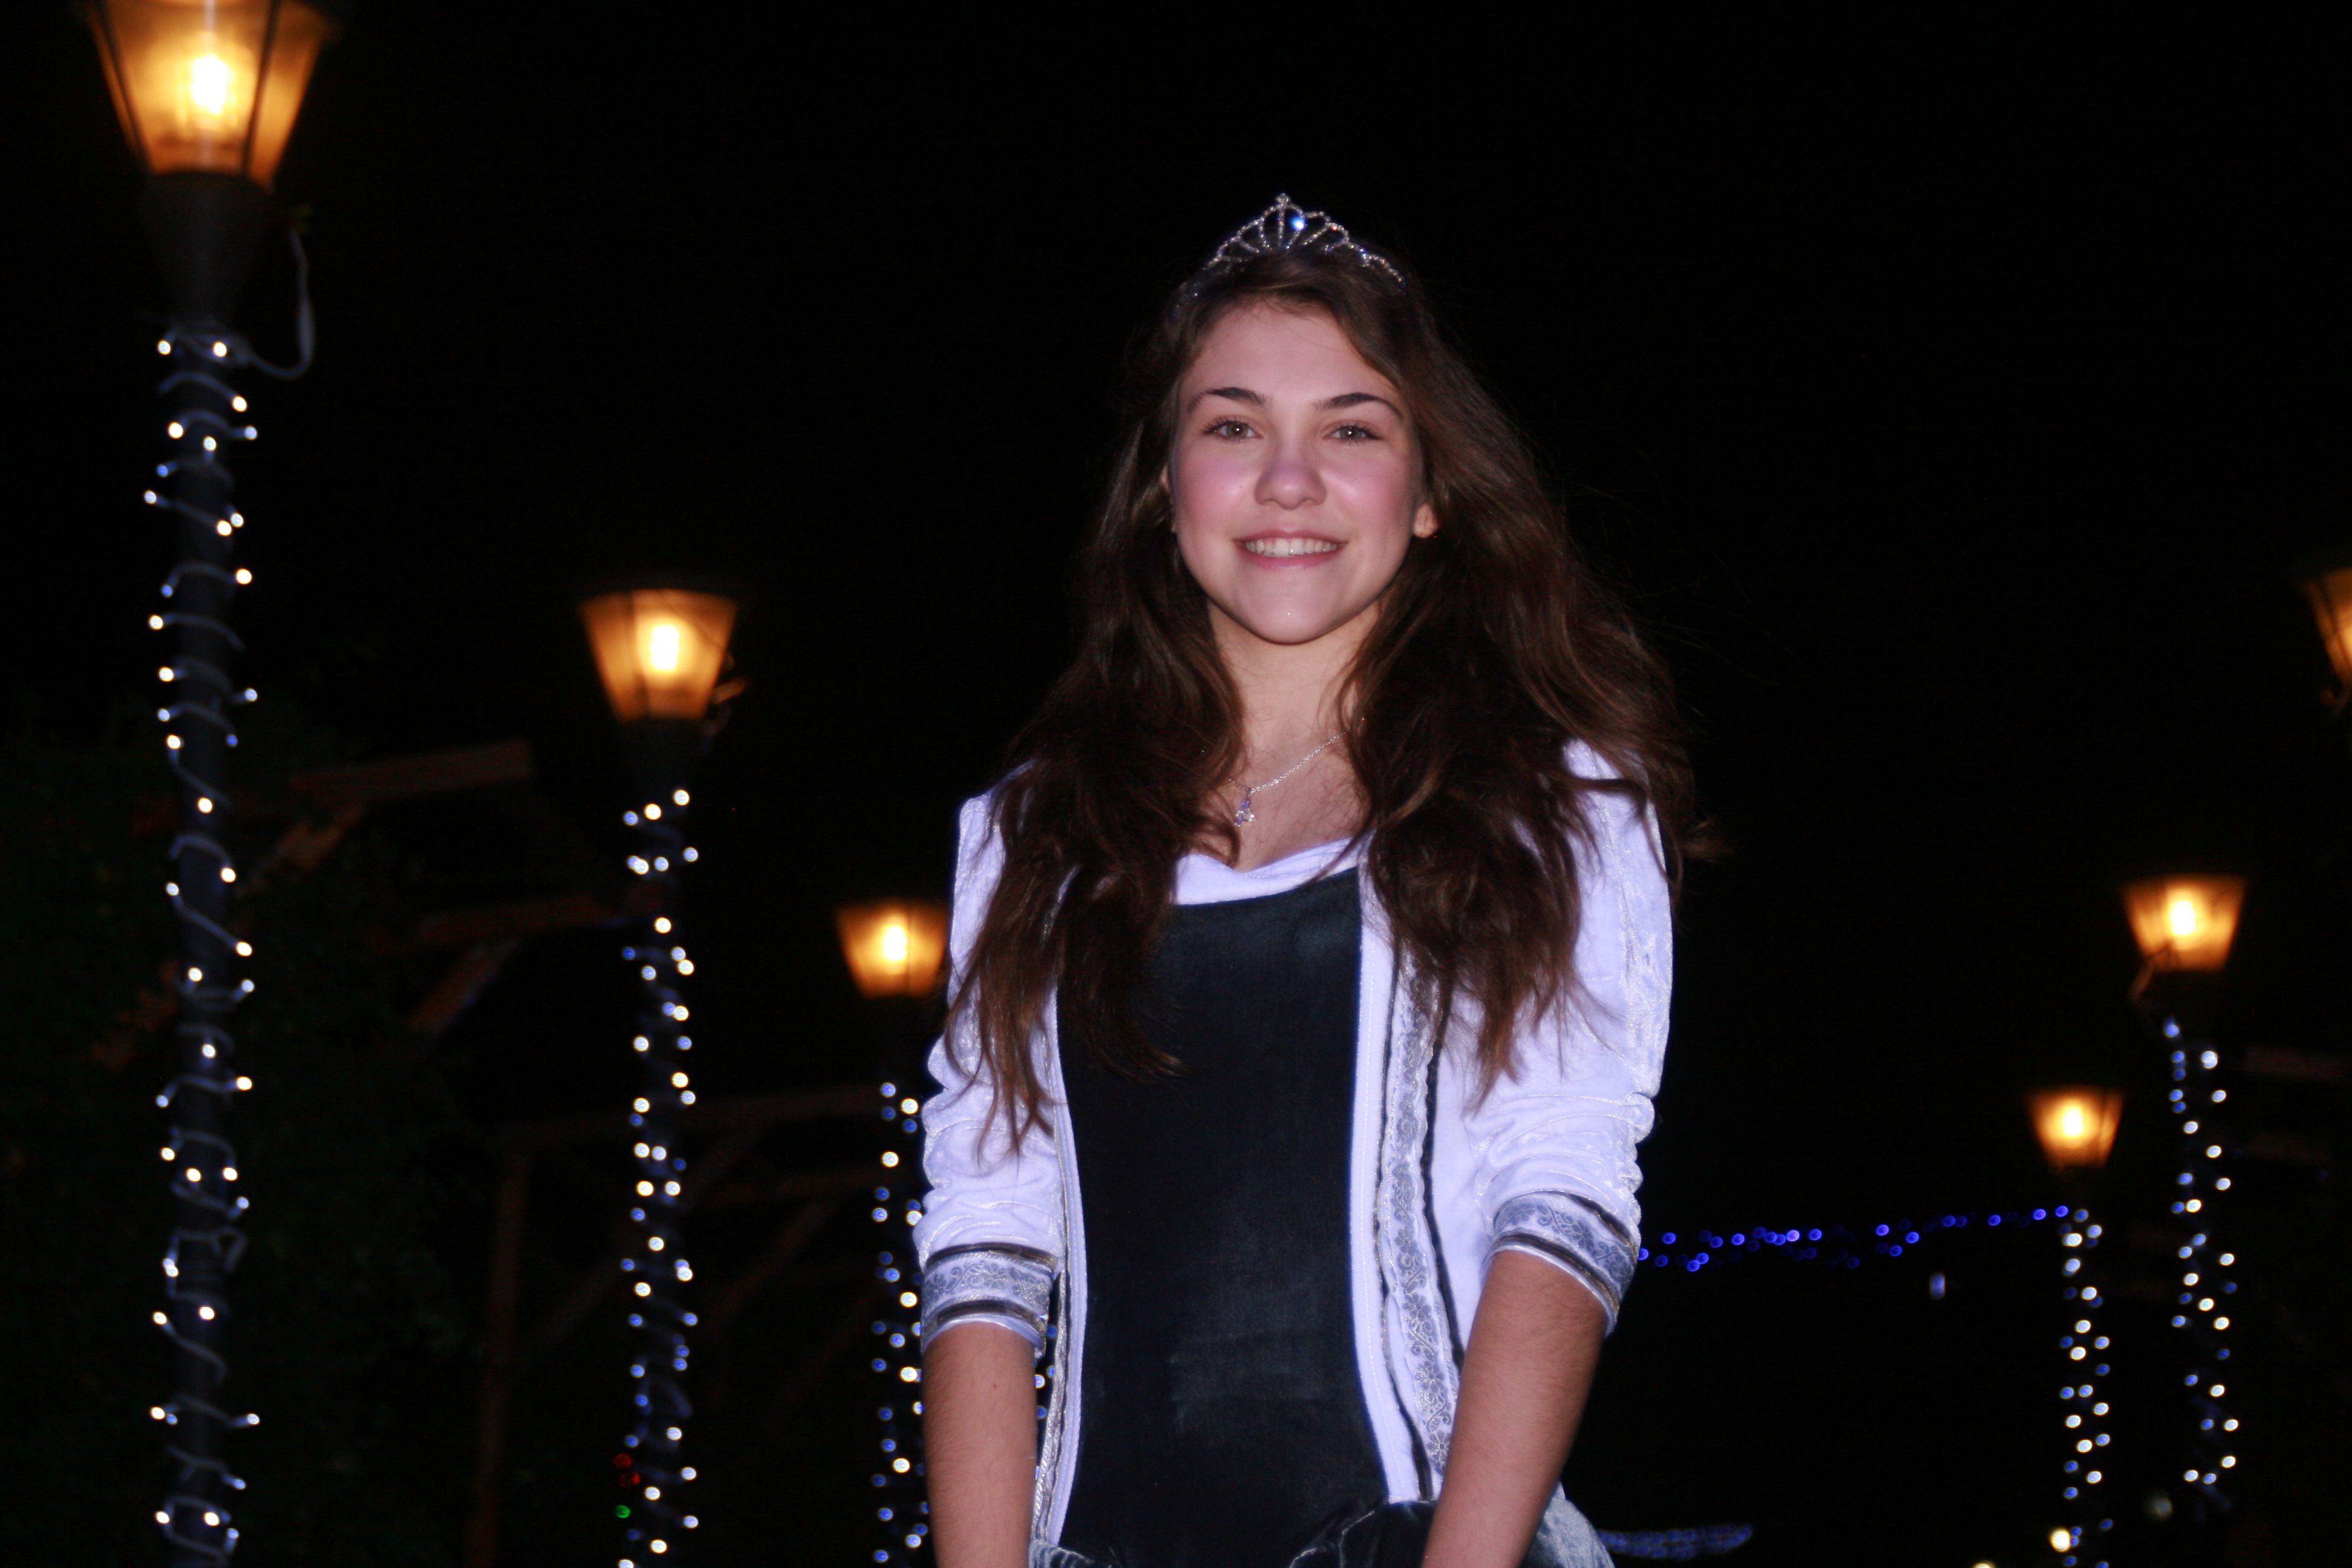
winter, girl, night, fashion, lady, christmas, lights, stage, performance, singing, beauty, princess